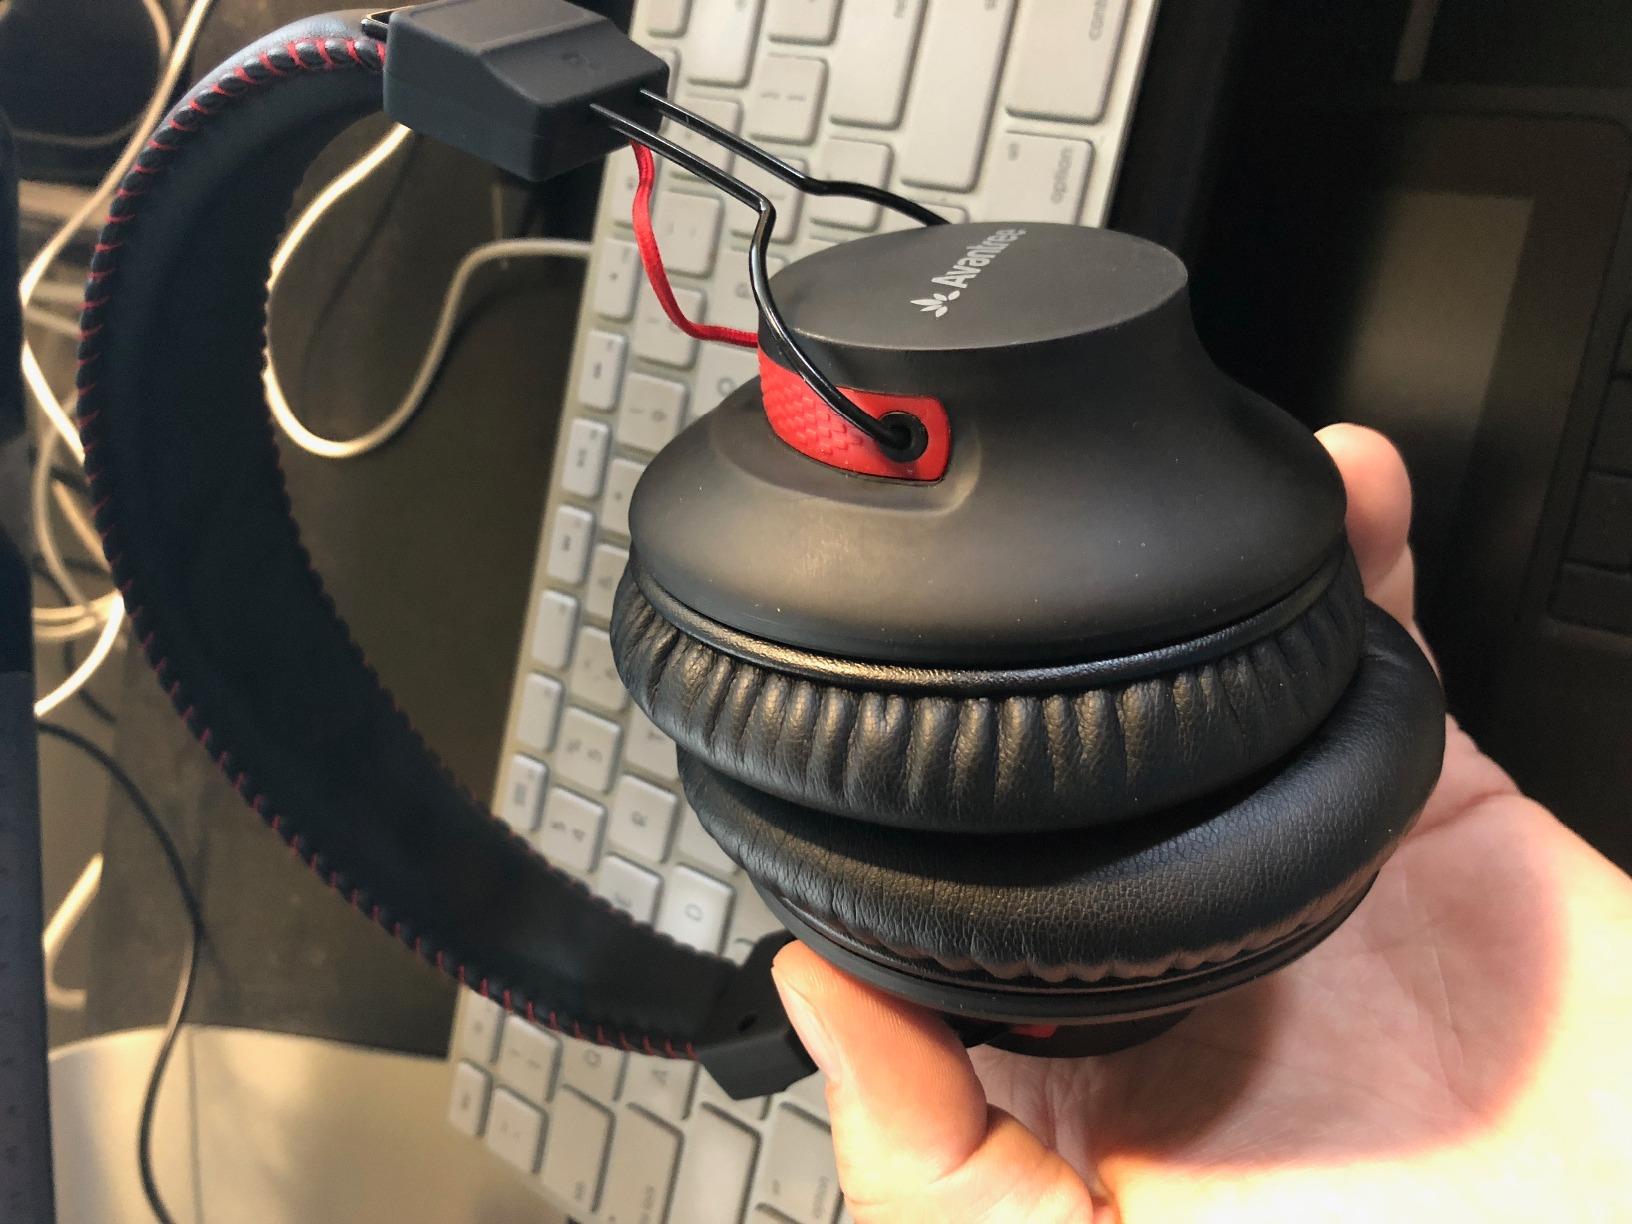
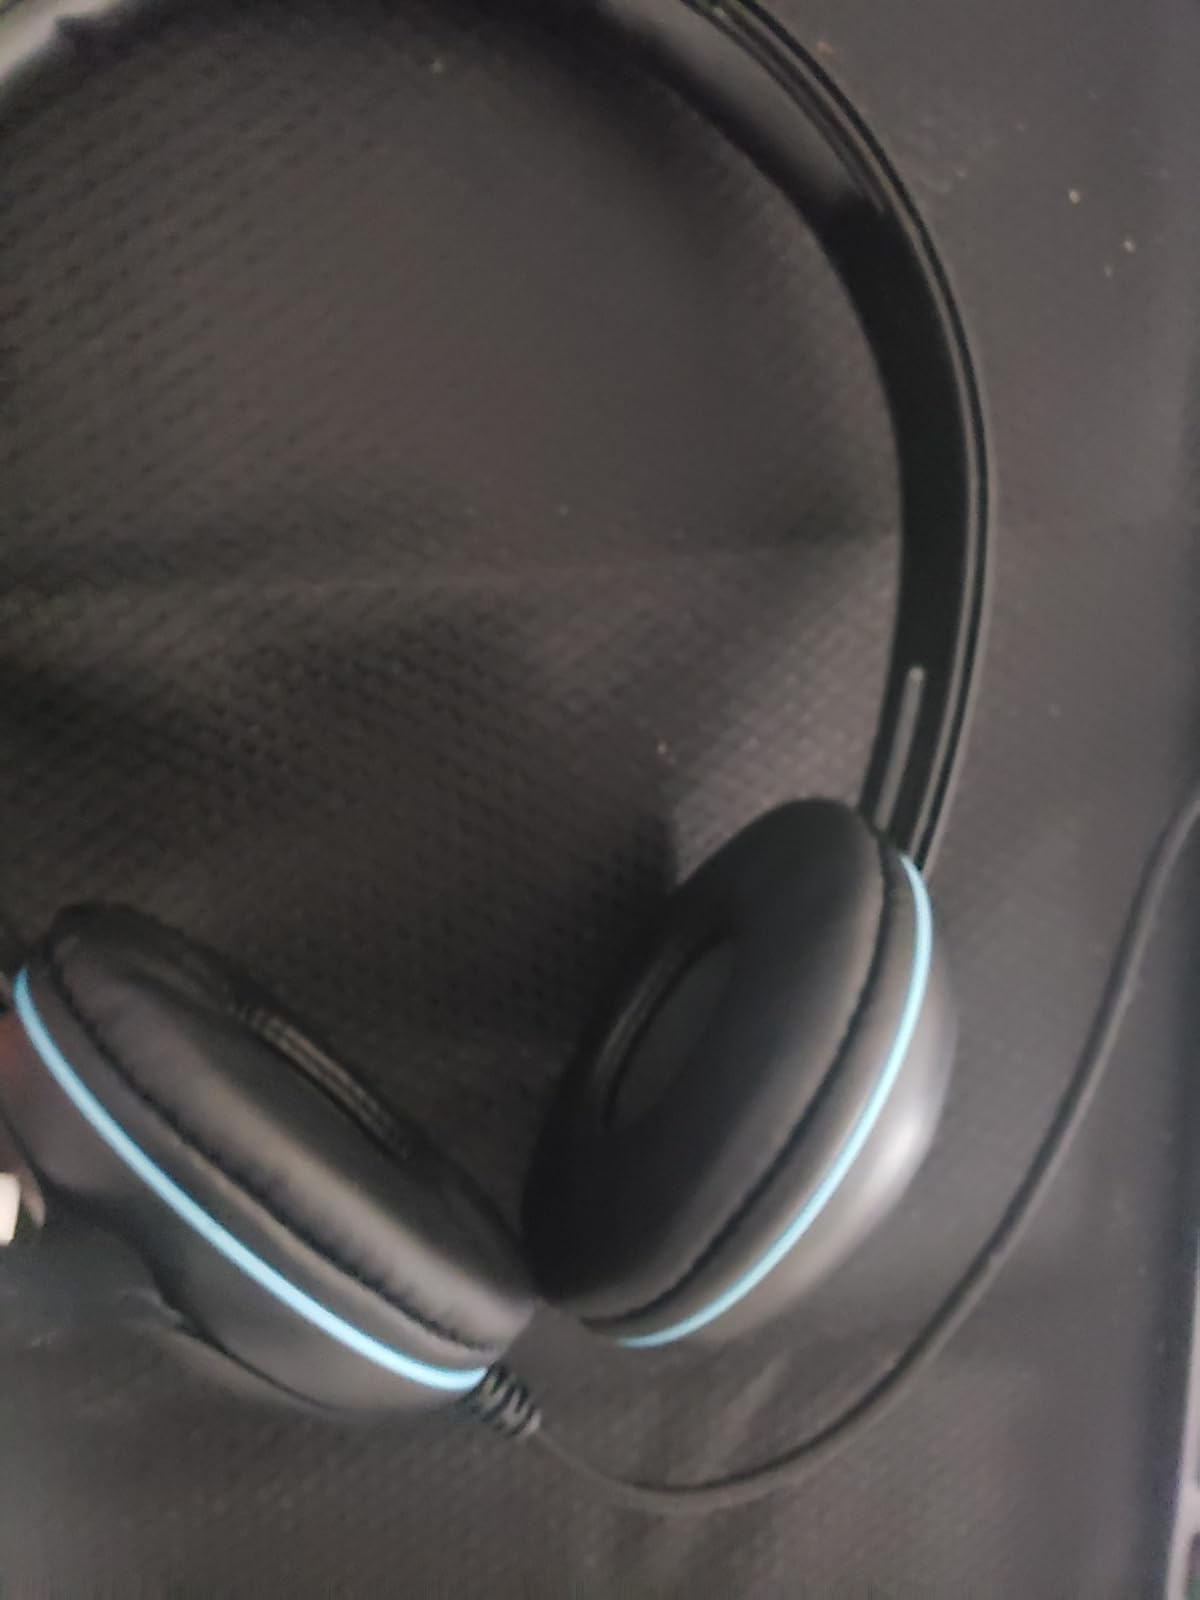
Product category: headphones
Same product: no